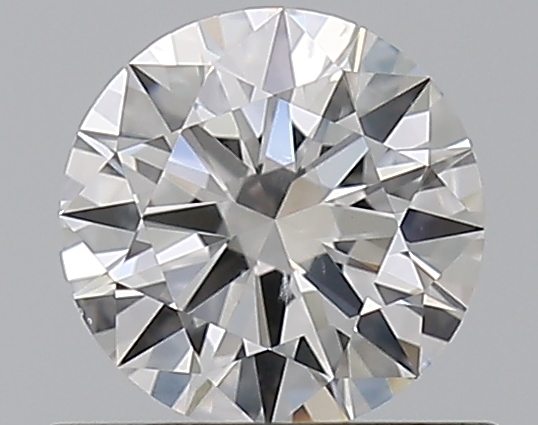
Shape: round
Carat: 0.5
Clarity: SI1
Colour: D
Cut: EX
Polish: EX
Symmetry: EX
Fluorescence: N
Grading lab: GIA
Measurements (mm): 5.18 x 5.2 x 3.08